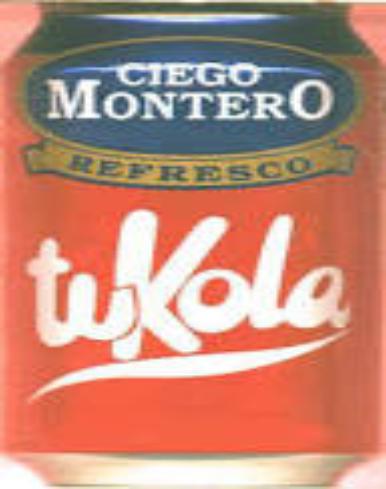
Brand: Ciego Montero
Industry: Food